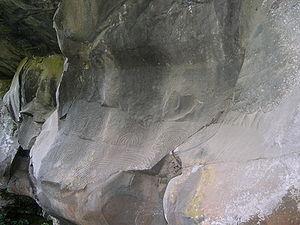
Les Guanches sont le peuple autochtone des îles Canaries. Les Guanches étaient les seuls indigènes qui vivaient dans la région nommée Macaronésie, comme dans les Açores, le Cap-Vert, Madère et les Îles Selvagens. Ce sont les seuls Berbères à n'avoir pas été islamisés. Leur civilisation a disparu en tant que telle, mais a laissé des traces dans la culture canarienne et quelques vestiges.
La Palma, autrefois connue sous le nom espagnol de San Miguel de La Palma, est une île d'Espagne située dans l'océan Atlantique et faisant partie des îles Canaries. Sa ville la plus peuplée est Los Llanos de Aridane mais le siège du cabildo insulaire est Santa Cruz de La Palma.